Stadium Super Trucks

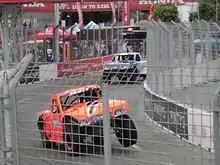
Dustin Scott and Toby Price racing at Honda Indy Toronto in 2016

The series typically features drivers who are familiar with off-road racing; during the inaugural season, off-road racers included Robby Gordon, Championship Off-Road Racing driver Rob MacCachren, driver Sheldon Creed and motocross rider Jeff Ward. The 2013 season also featured those from other disciplines, like Arie Luyendyk Jr. and Paul Tracy (IndyCar), Nick Baumgartner (Olympic snowboarding) and Traxxas owner Mike Jenkins. Two-wheel riders such as Moto X biker Jeremy Stenberg and four-time AMA Supercross Championship winner Ryan Villopoto also have experience in SST, while other off-road competitors who have dabbled in the series include Dakar Rally champion Toby Price.